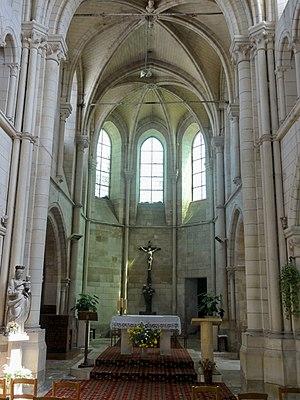
Chœur.
L'église Saint-Symphorien est une église catholique paroissiale située à Nesles-la-Vallée, en France.